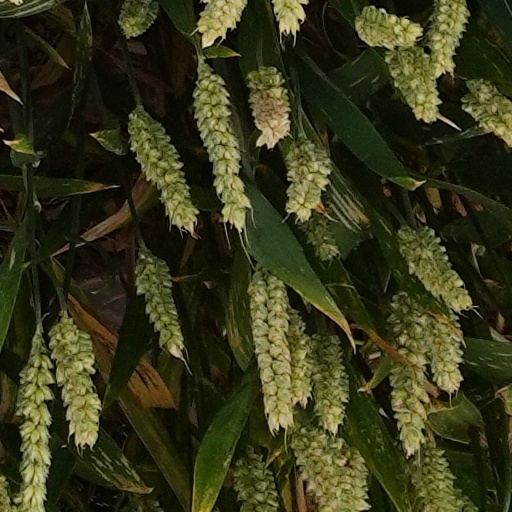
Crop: wheat